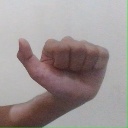
अक्षर: त